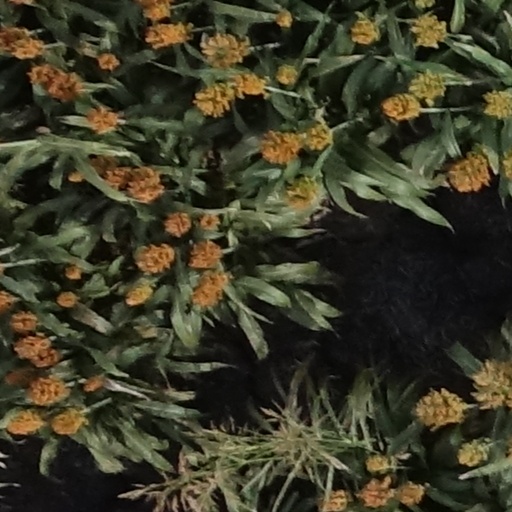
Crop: sorghum